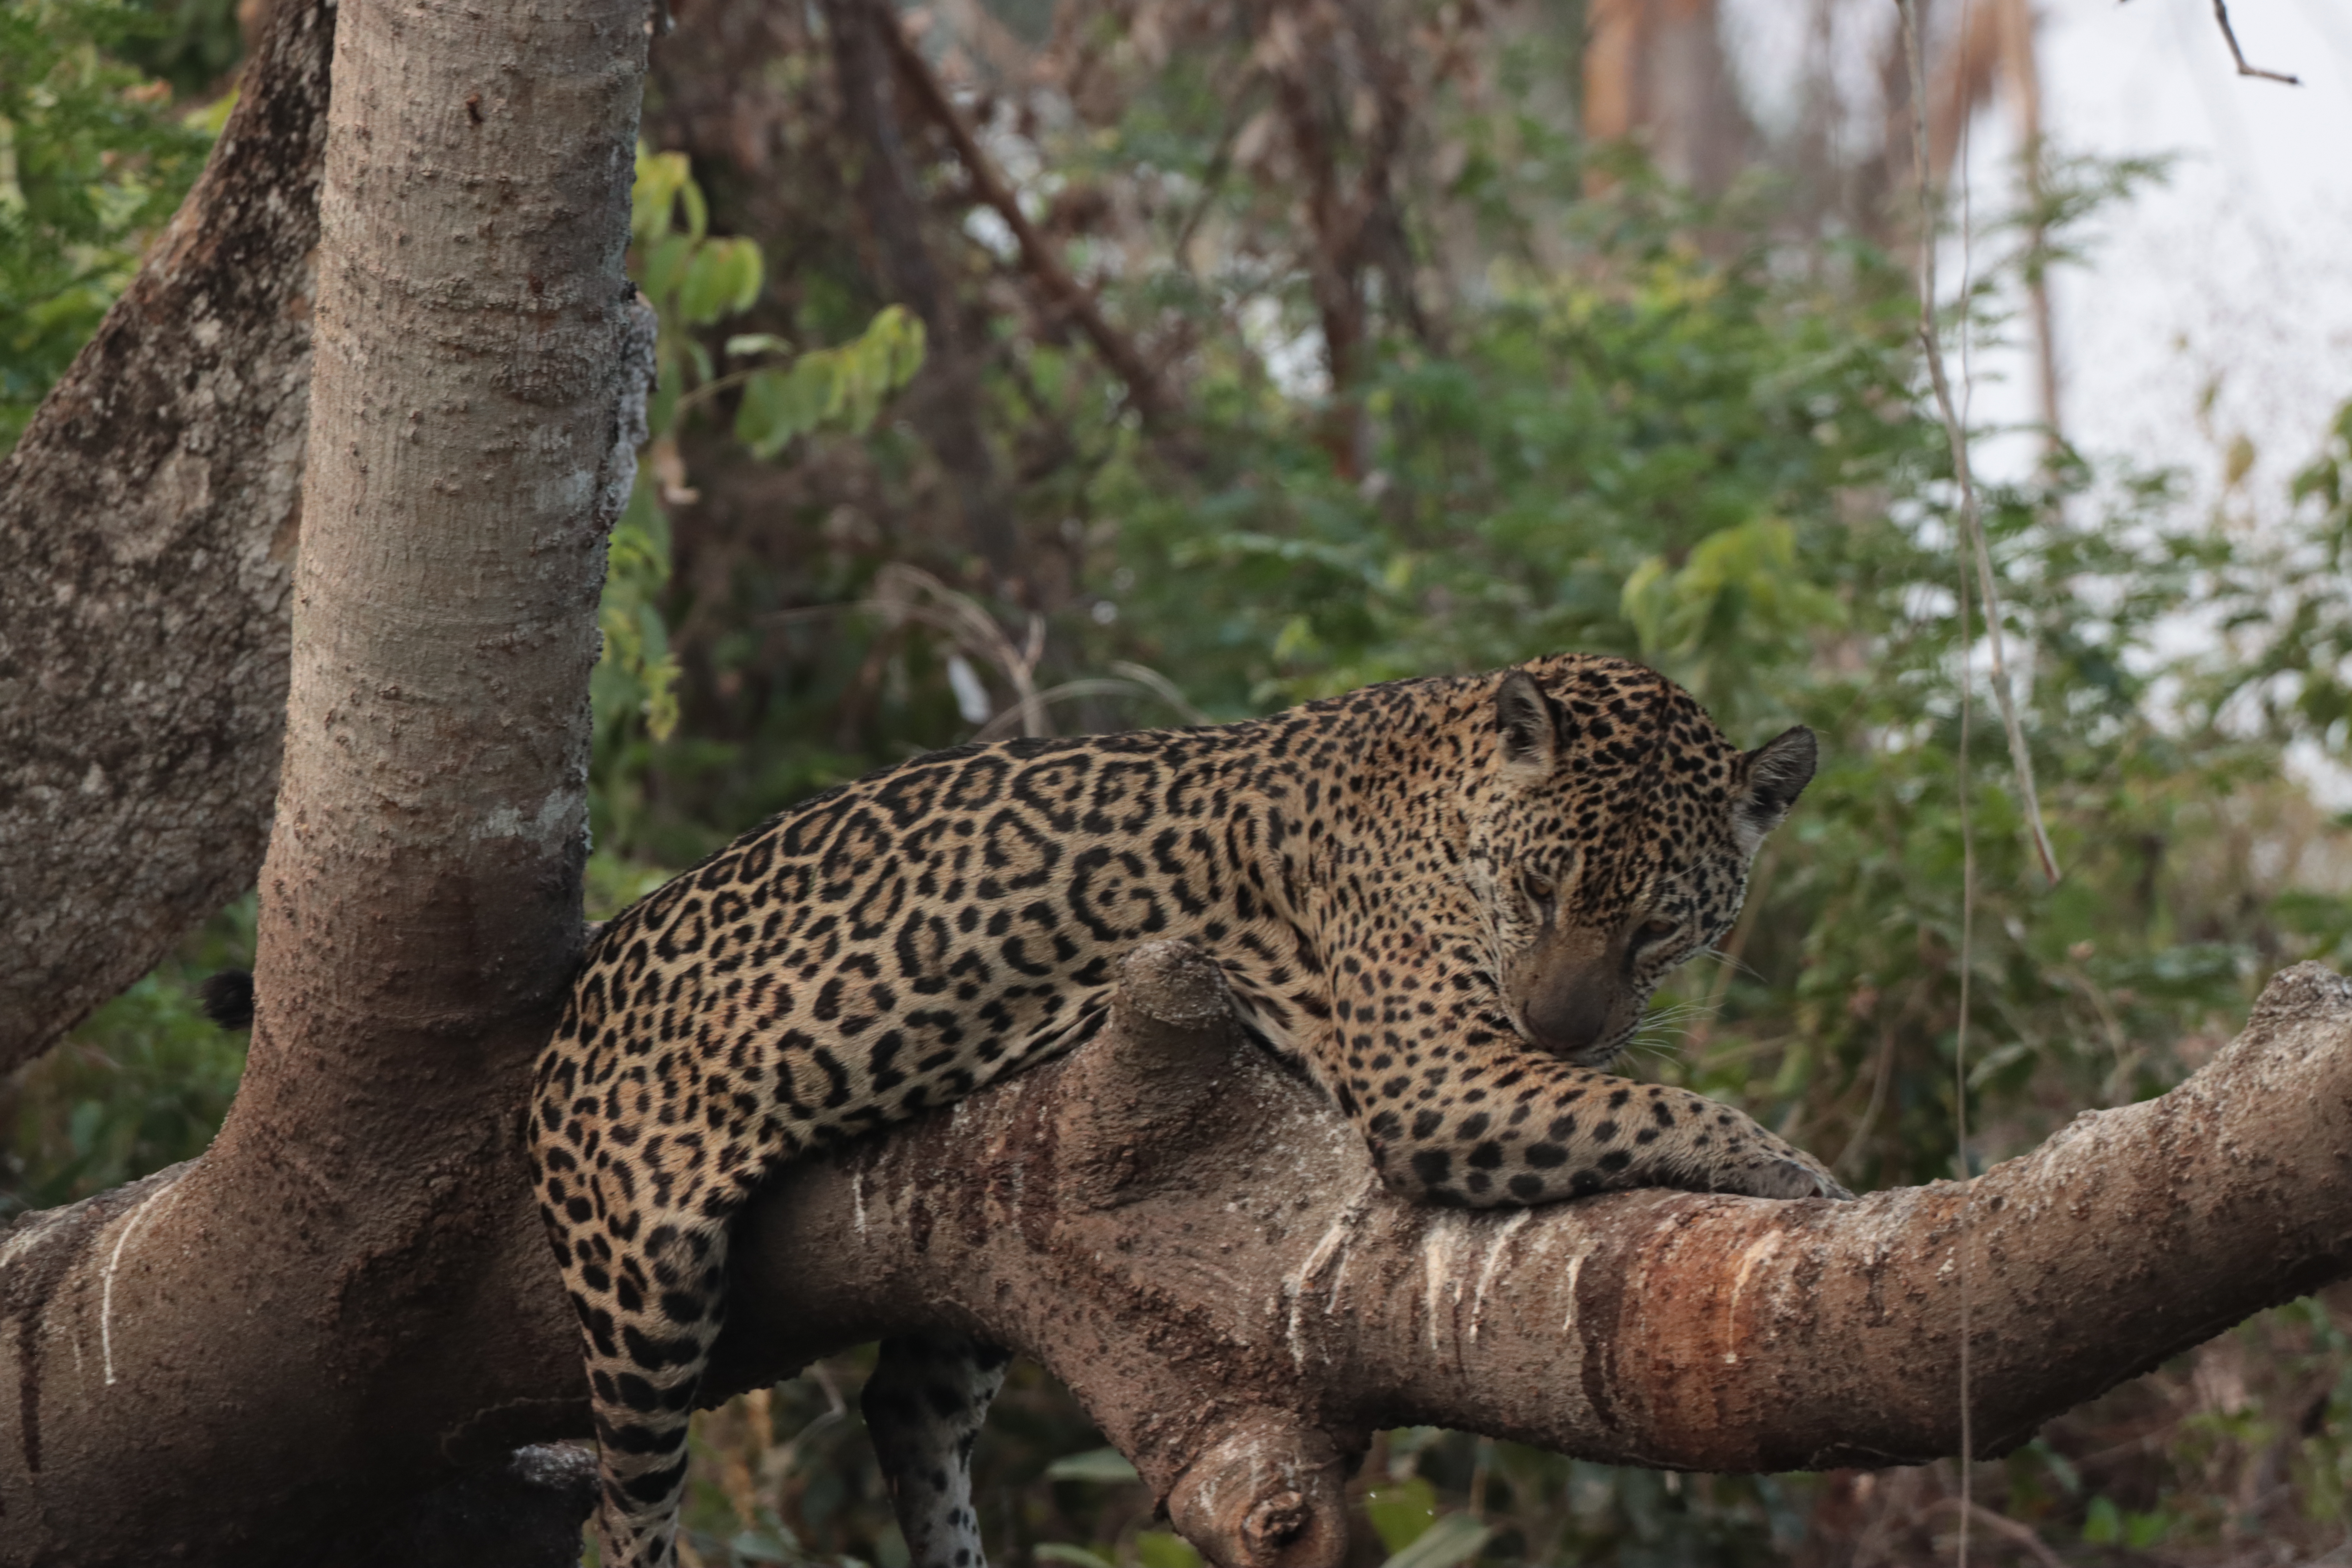
Jaguar: Medrosa